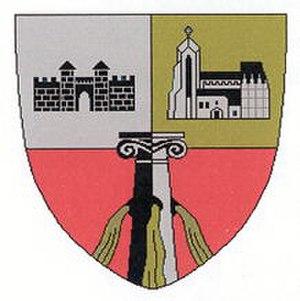
Bad Deutsch-Altenburg est une commune autrichienne du district de Bruck an der Leitha en Basse-Autriche. Une station thermale, elle est connue pour ses sources de soufre et d'iode.